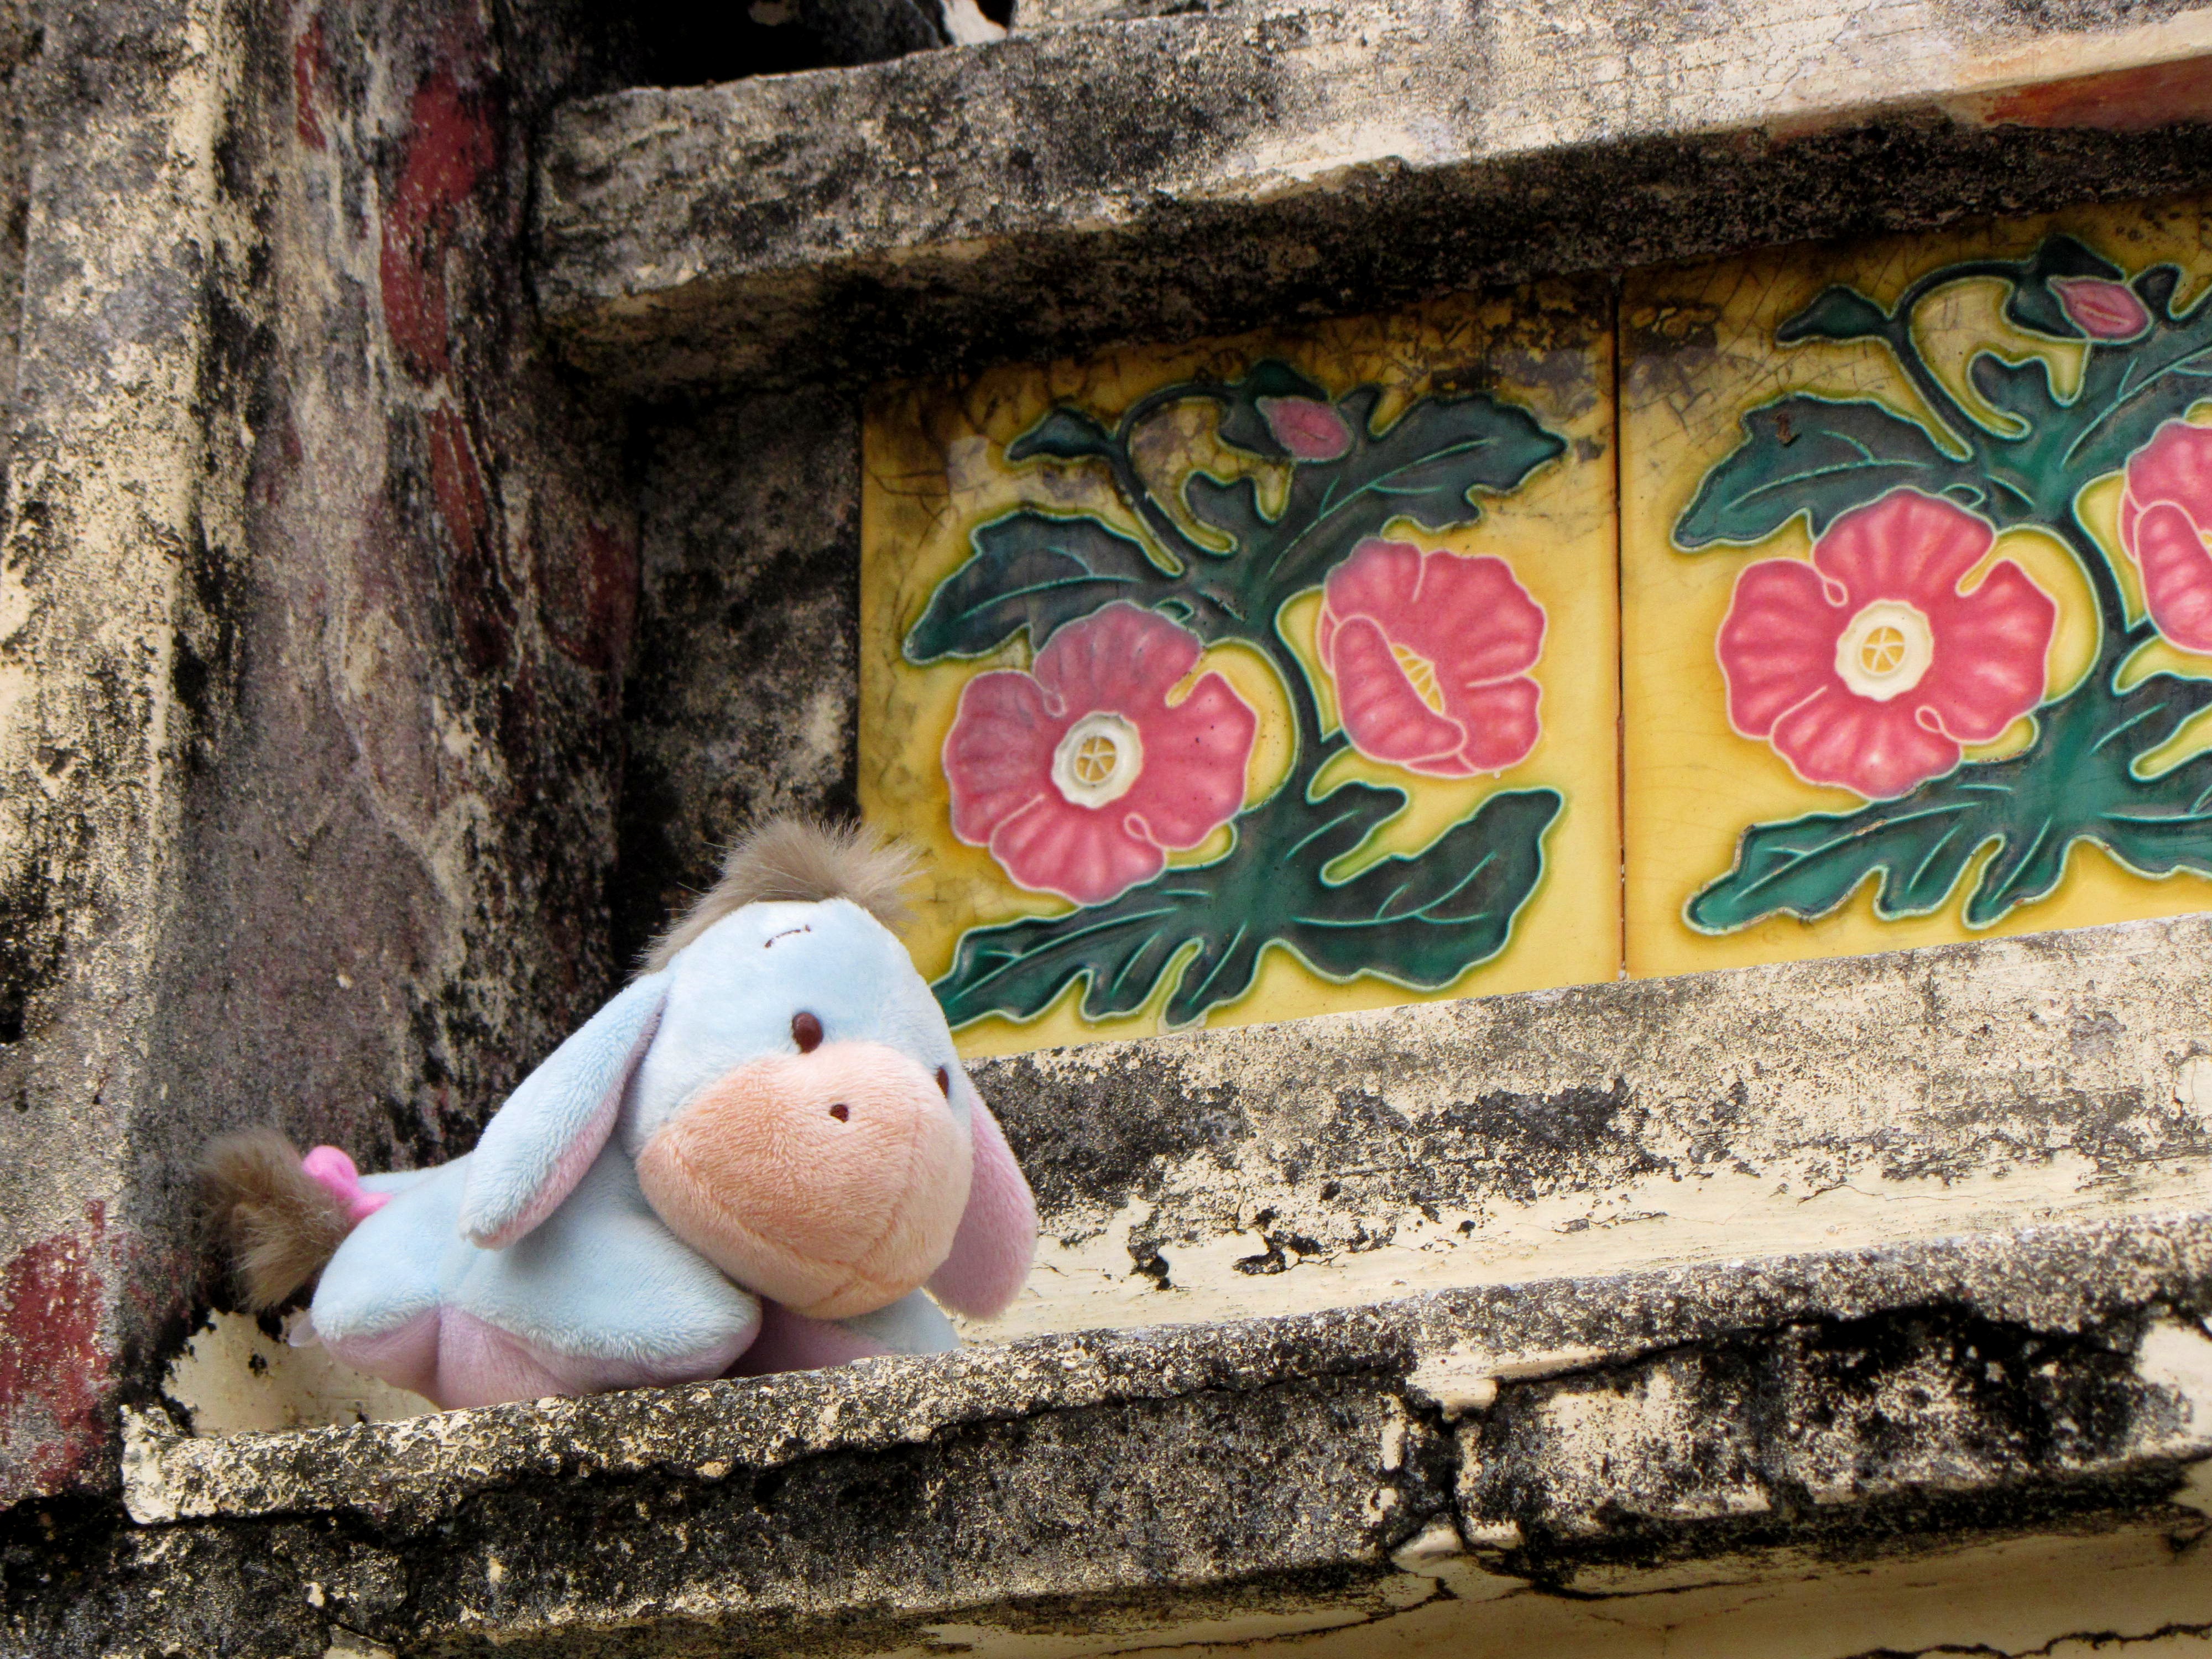
donkey, little donkey, tile, azulejo, penghu, taiwan, pink, domestic pig, wall, street art, art, suidae, spring, tree, visual arts, wood, lawn ornament, plant, flower, house, toy, illustration